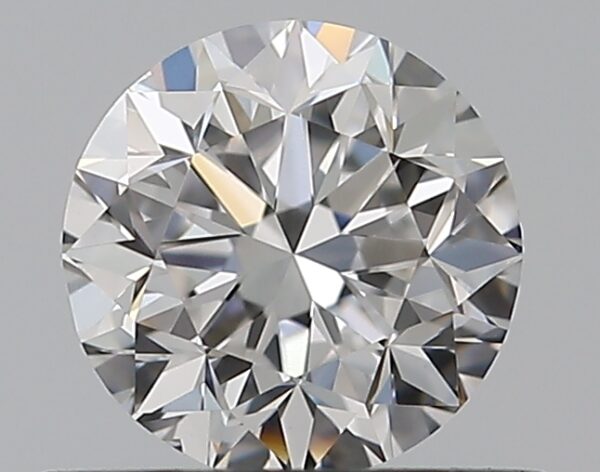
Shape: round
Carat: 0.5
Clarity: VS1
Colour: D
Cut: GD
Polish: EX
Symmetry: VG
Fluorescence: N
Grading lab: GIA
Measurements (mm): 4.86 x 4.9 x 3.26